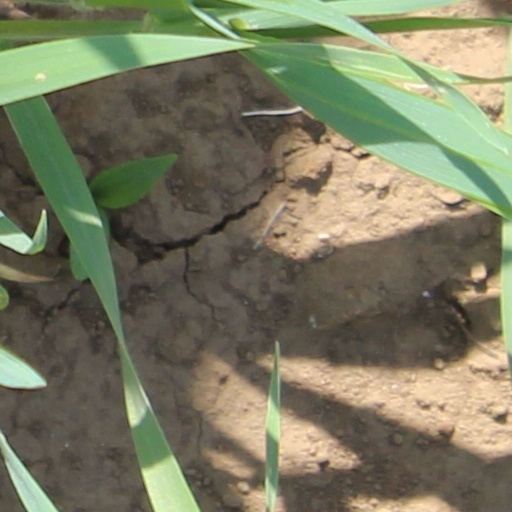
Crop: wheat